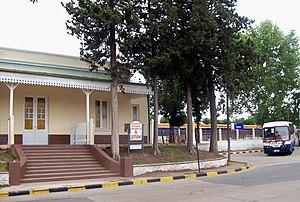
La province de Córdoba est une province de l'Argentine. Située dans le centre-nord du pays, elle est parfois appelée le « Cœur de l'Argentine ». Sa capitale est Córdoba, la deuxième plus grande ville du pays. La province a une superficie de 165 321 km² et une population de 3 567 654 habitants en 2015, ce qui en fait la deuxième province la plus peuplée du pays, après celle de Buenos Aires.